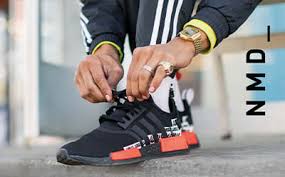
Label: Sneaker